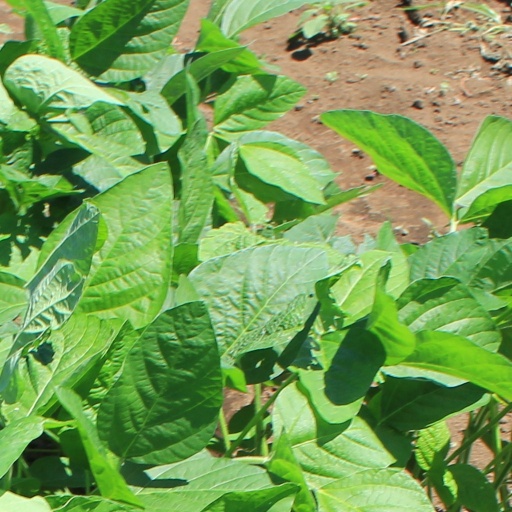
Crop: soybean